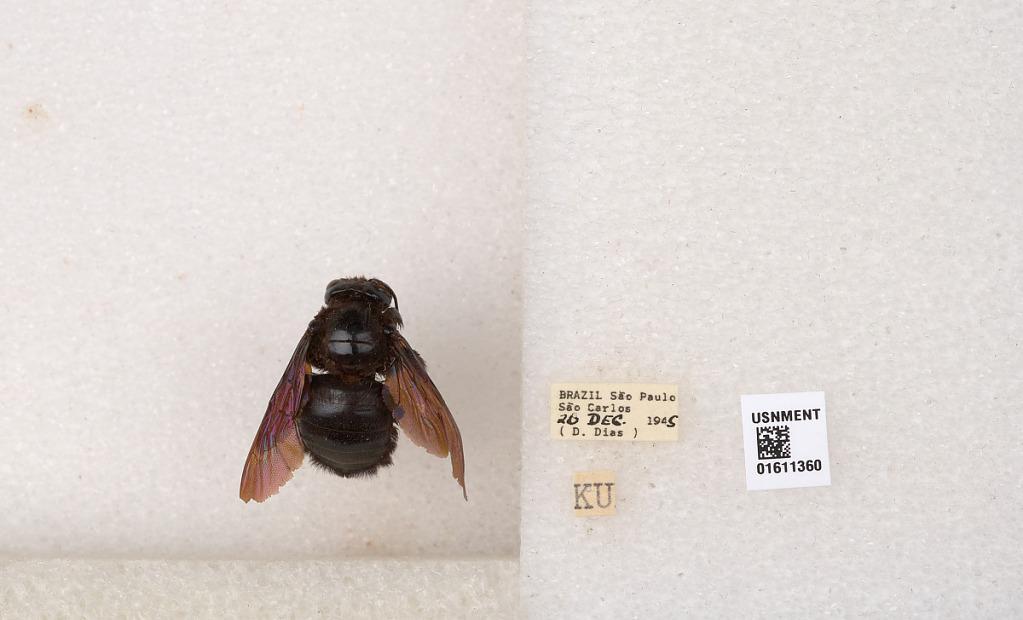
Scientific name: Xylocopa
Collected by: J. Arnau
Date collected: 1945-12-26
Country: Brazil
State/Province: Sao Paulo
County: Sao Carlos
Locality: Sao Carlos